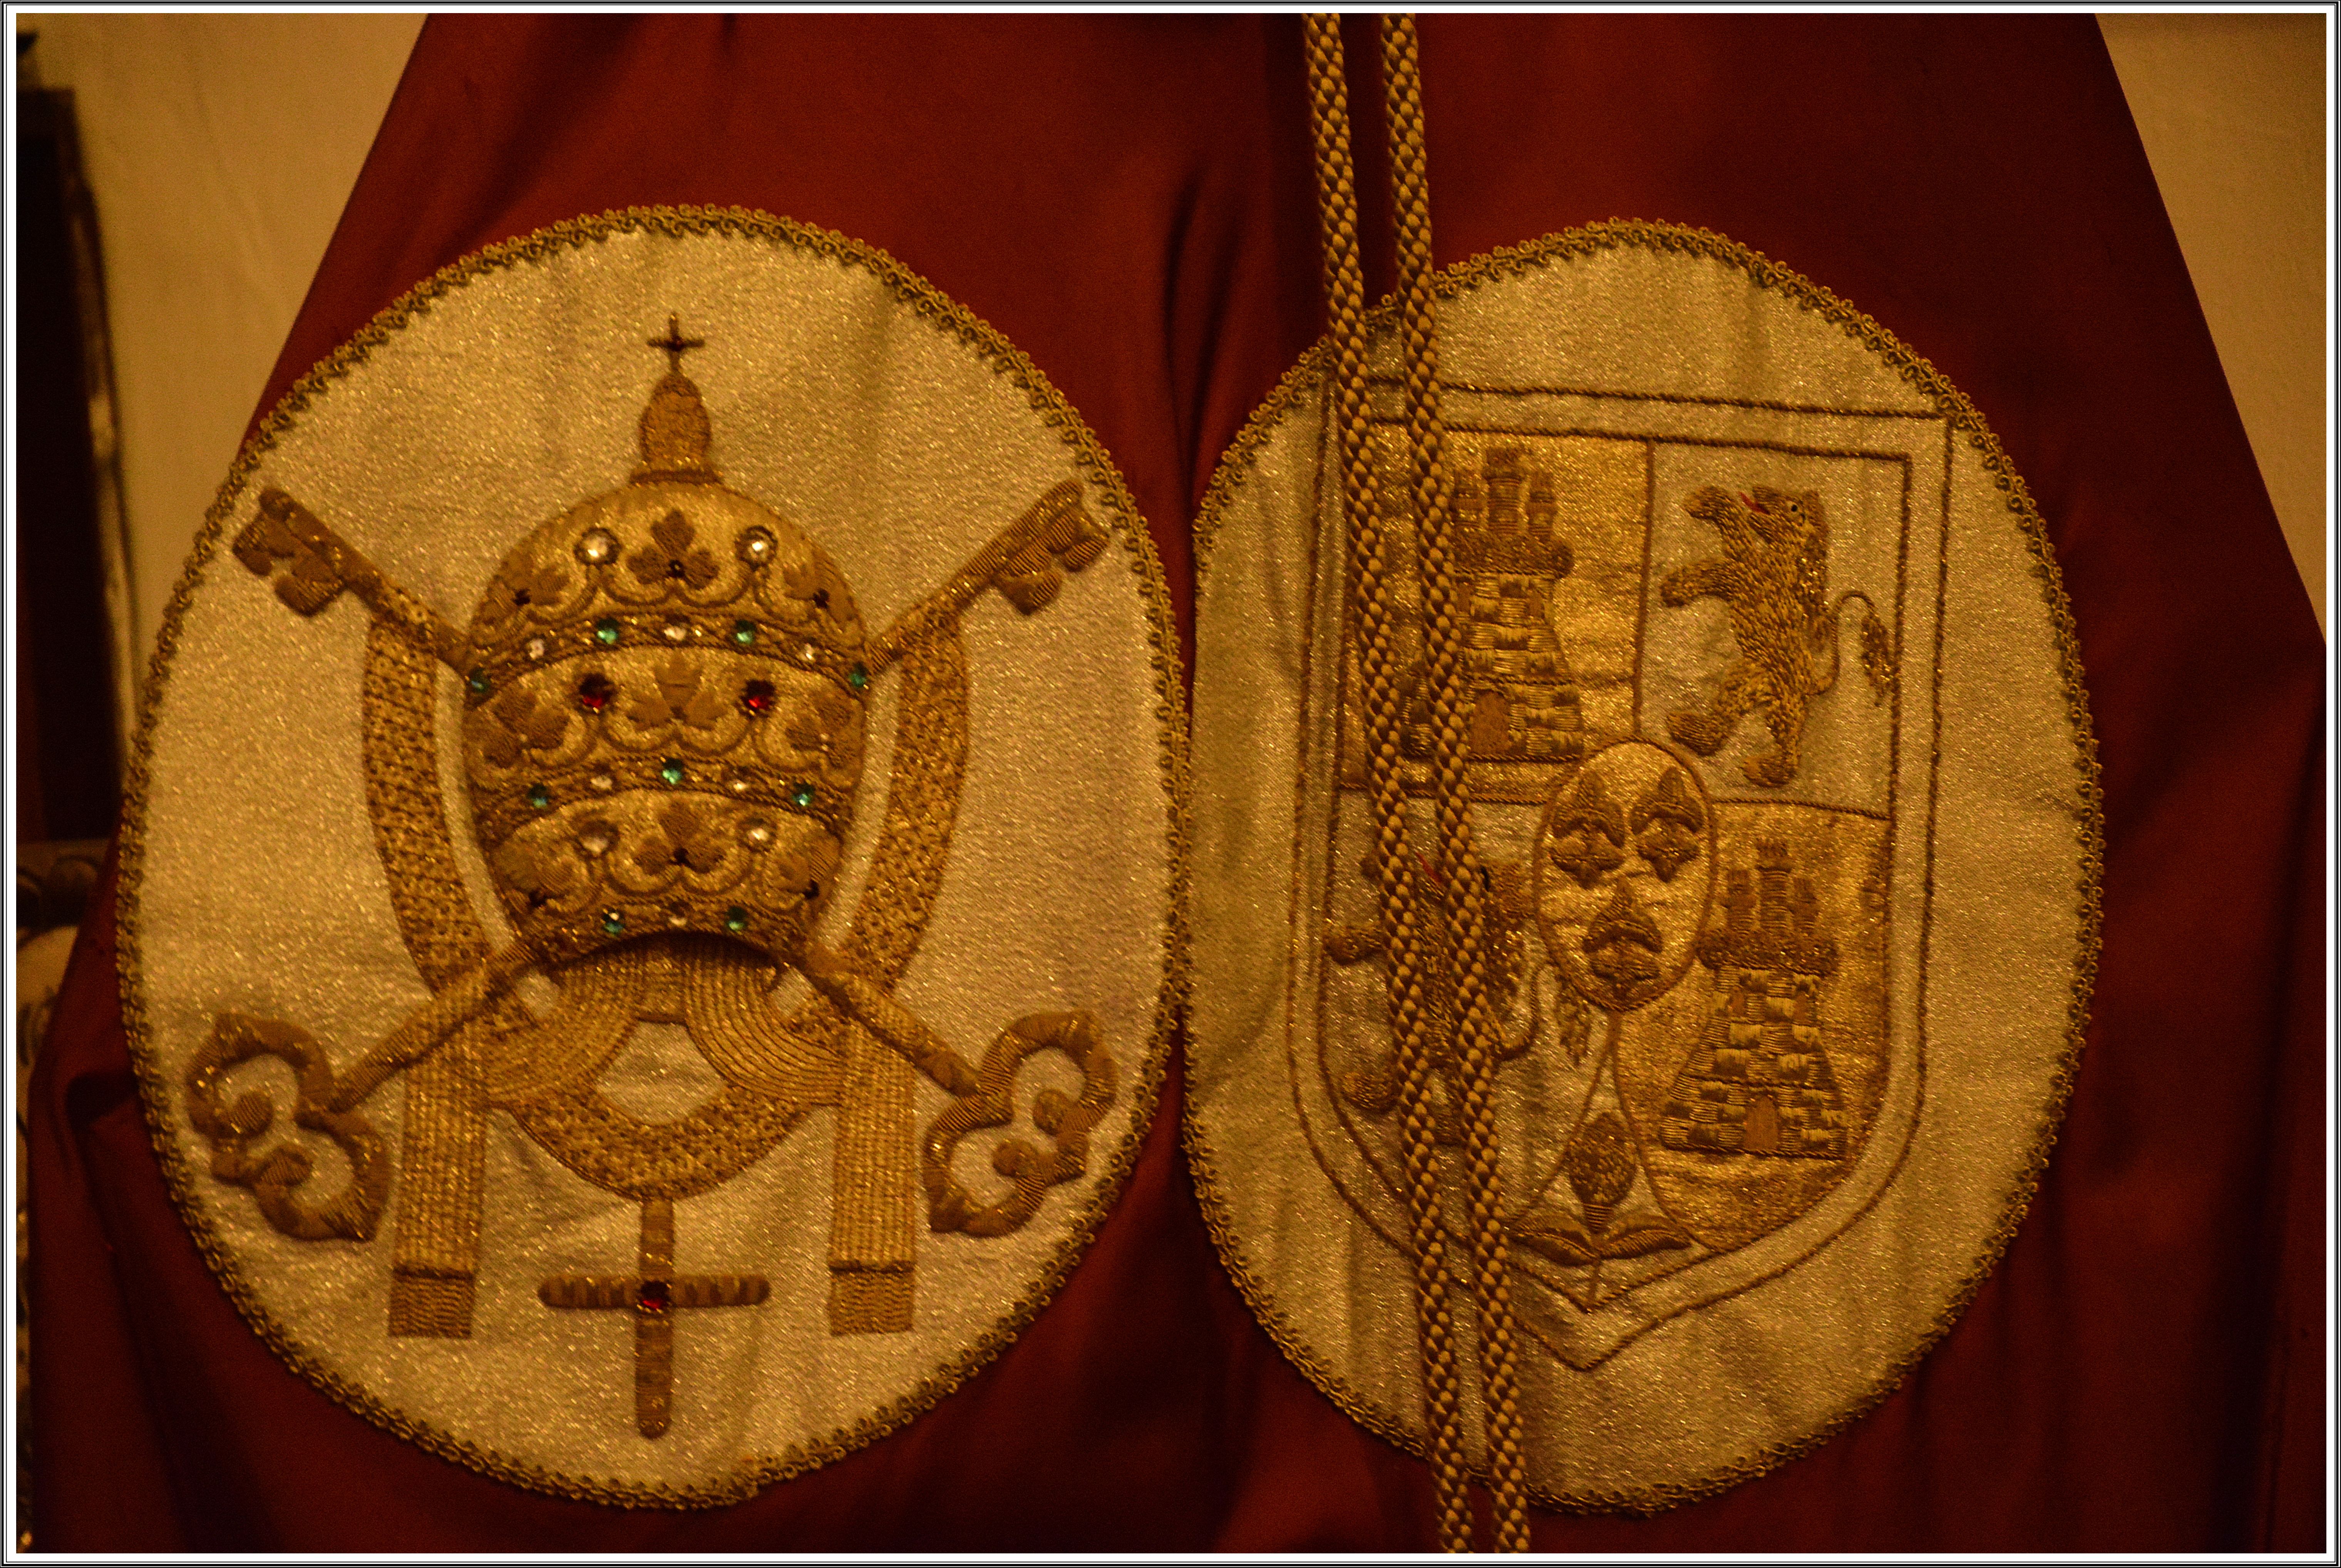
religion, art, cool image, history, carving, i, middle ages, ancient history